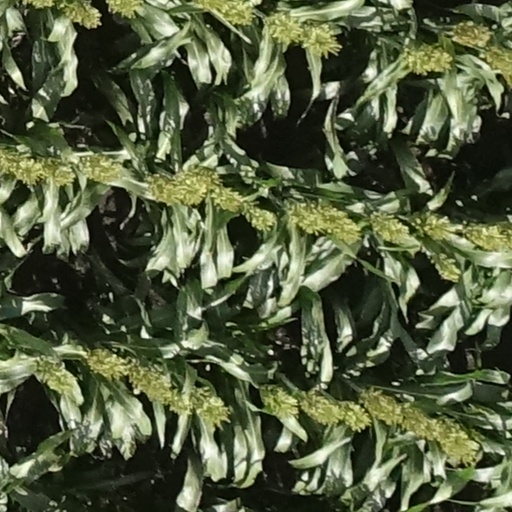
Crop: sorghum